Younger Dryas

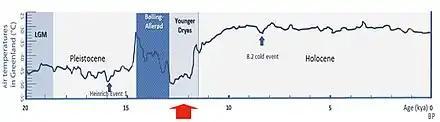
Greenland ice cores since the Last Glacial Maximum show very low temperatures for the most part of the Younger Dryas, which then rise rapidly during the Holocene transition

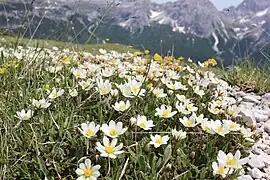
"Dryas octopetala" is the indicator species for the period

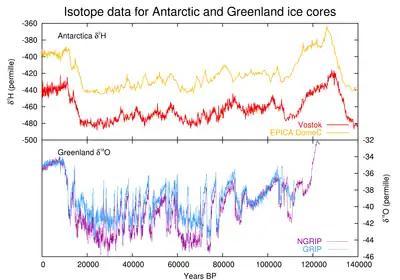
Temperature proxy from four ice cores for the last 140,000 years. They show the distinct "sawtooth" pattern of the D-O events in the Northern Hemisphere, compared to the more muted changes in the Southern Hemisphere

As with the other geologic periods, paleoclimate during the Younger Dryas is reconstructed through proxy data such as traces of pollen, ice cores and layers of marine and lake sediments. Collectively, this evidence shows that significant cooling across the Northern Hemisphere began around 12,870 ± 30 years BP. It was particularly severe in Greenland, where temperatures declined by , in an abrupt fashion. Temperatures at the Greenland summit were up to colder than at the start of the 21st century.